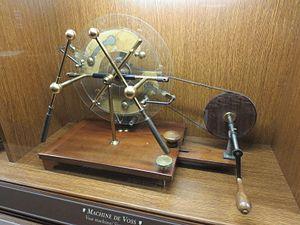
Musée EDF Electropolis, machine électrostatique
Le Musée Electropolis « l'aventure de l'électricité » est avec ses 4 000 m², le plus important musée d'Europe de l'histoire de l'électricité et de l'électroménager. Fondé en 1992 à côté de la Cité du train, et proche de la Cité de l'automobile à Mulhouse dans le Haut-Rhin en Alsace, il est labellisé Musée de France.